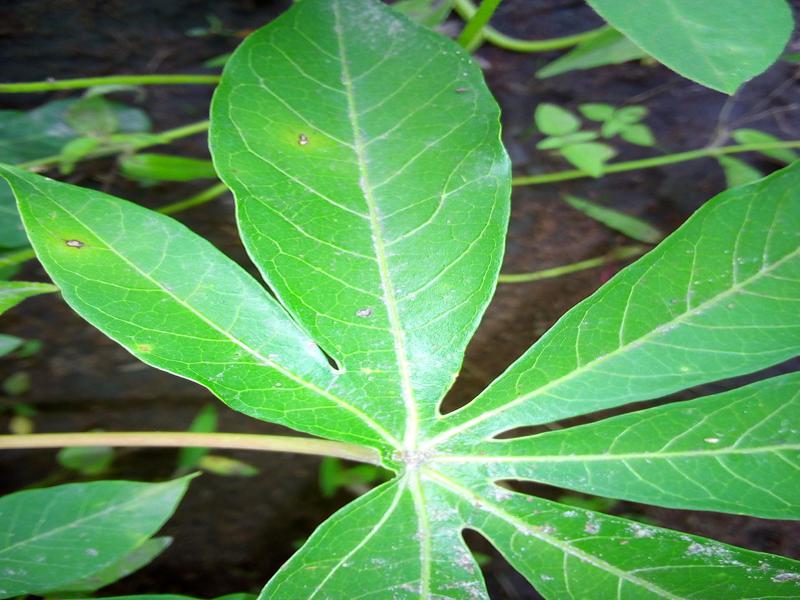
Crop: cassava
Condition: healthy